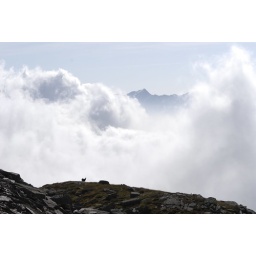
landed,after flying over the clouds